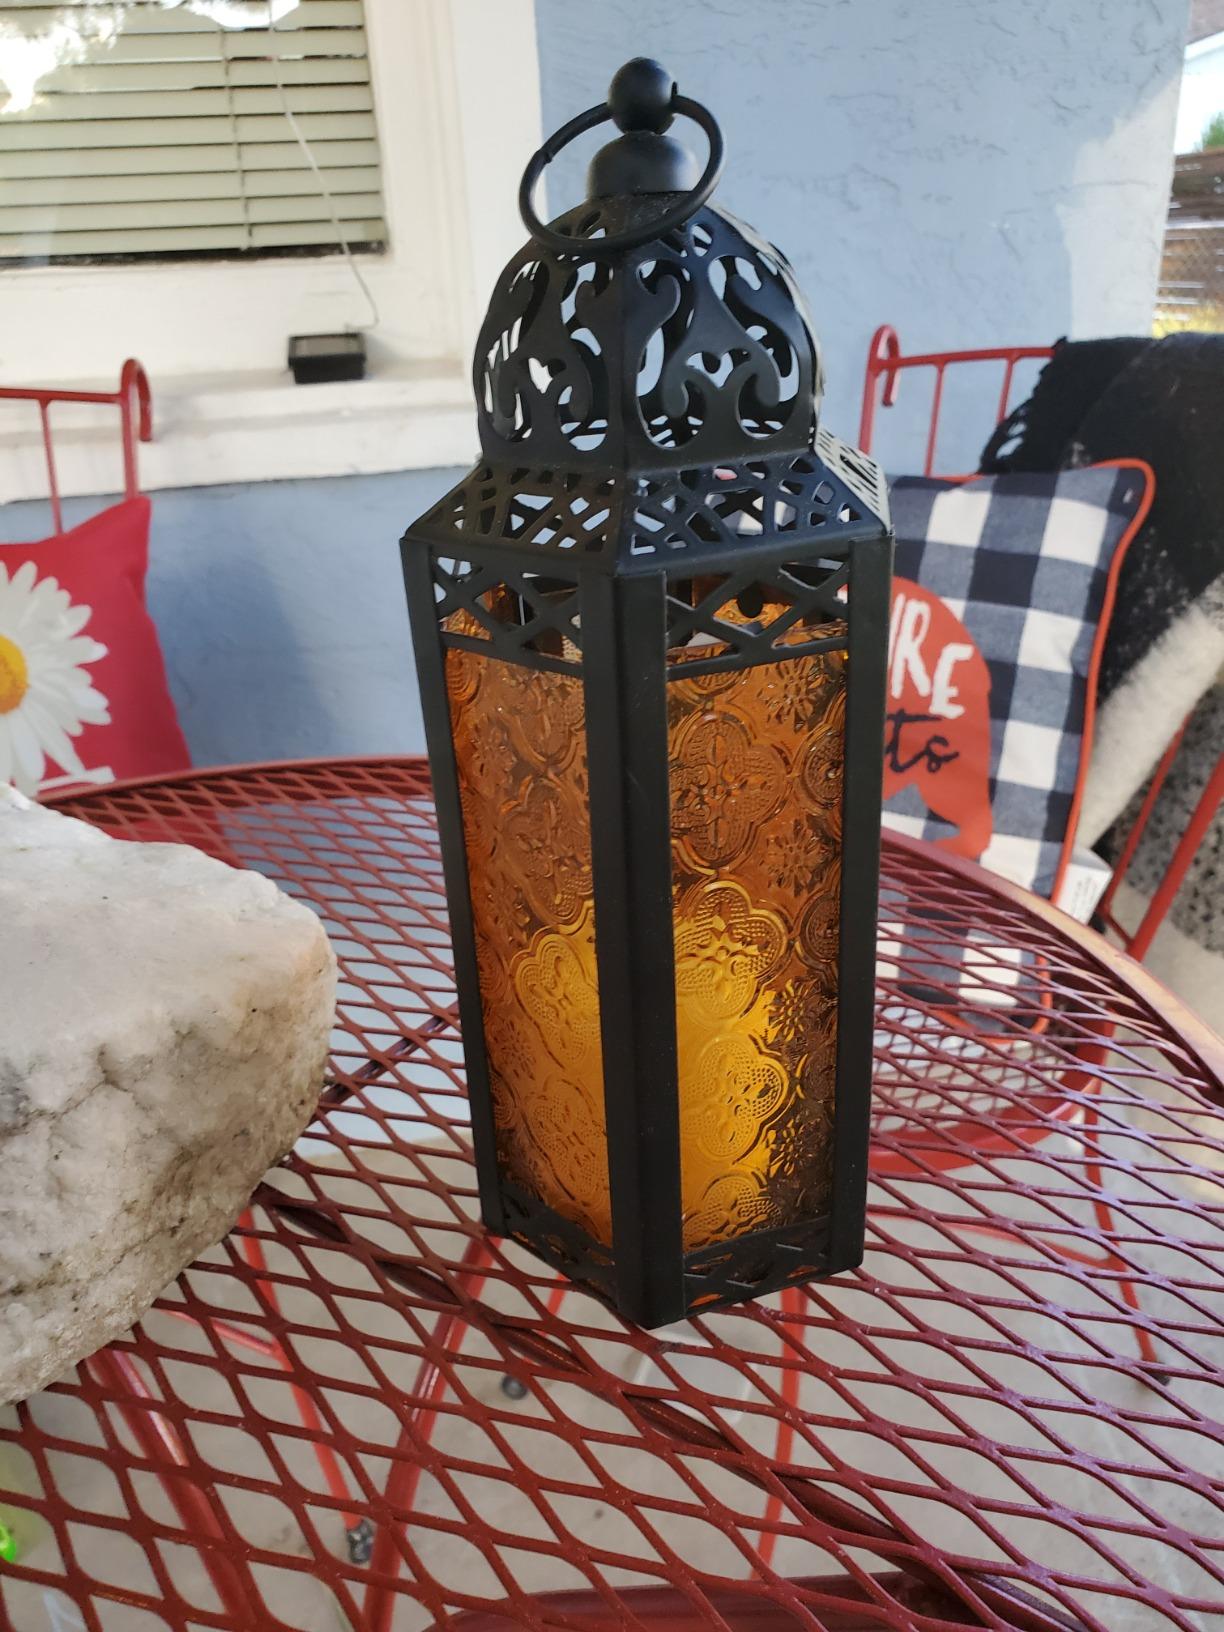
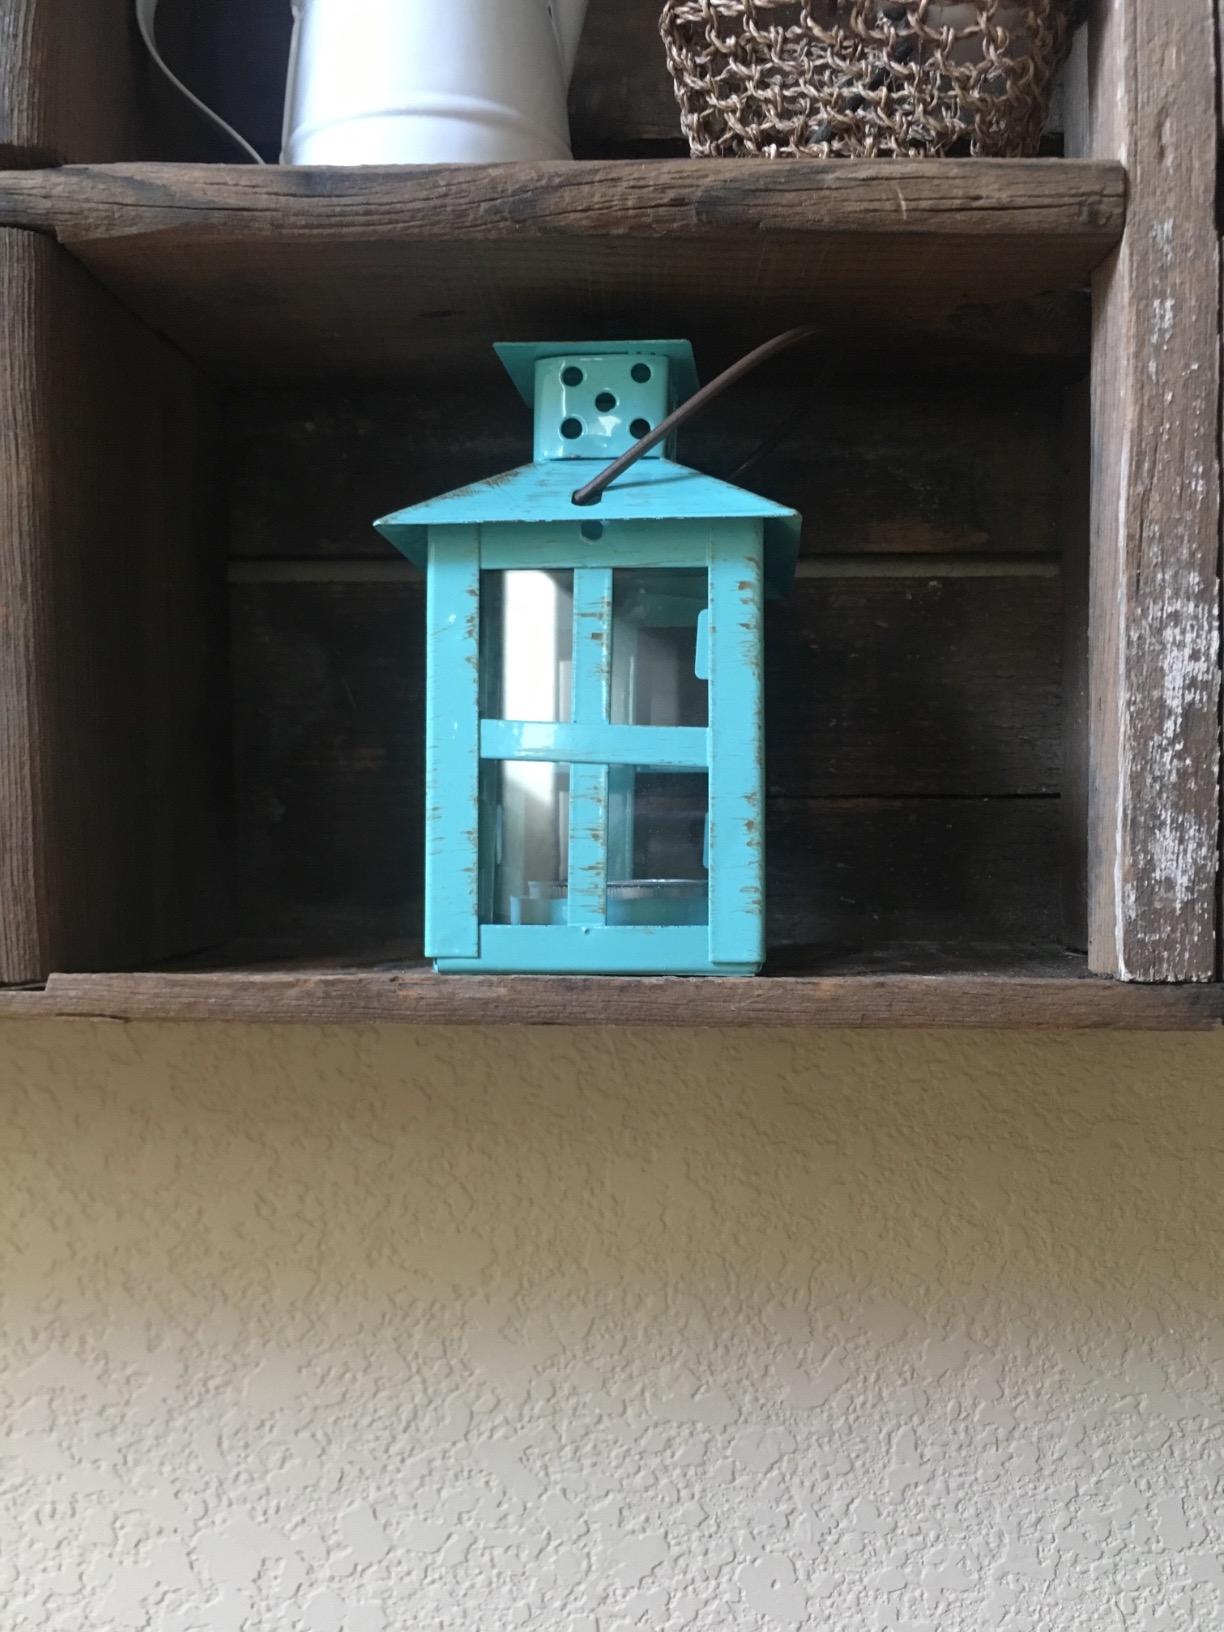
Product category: lantern
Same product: no